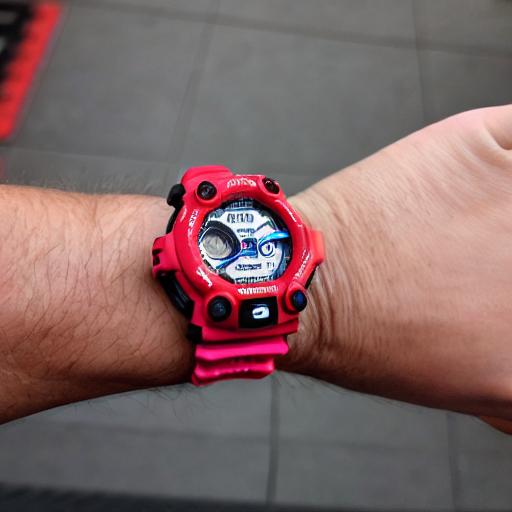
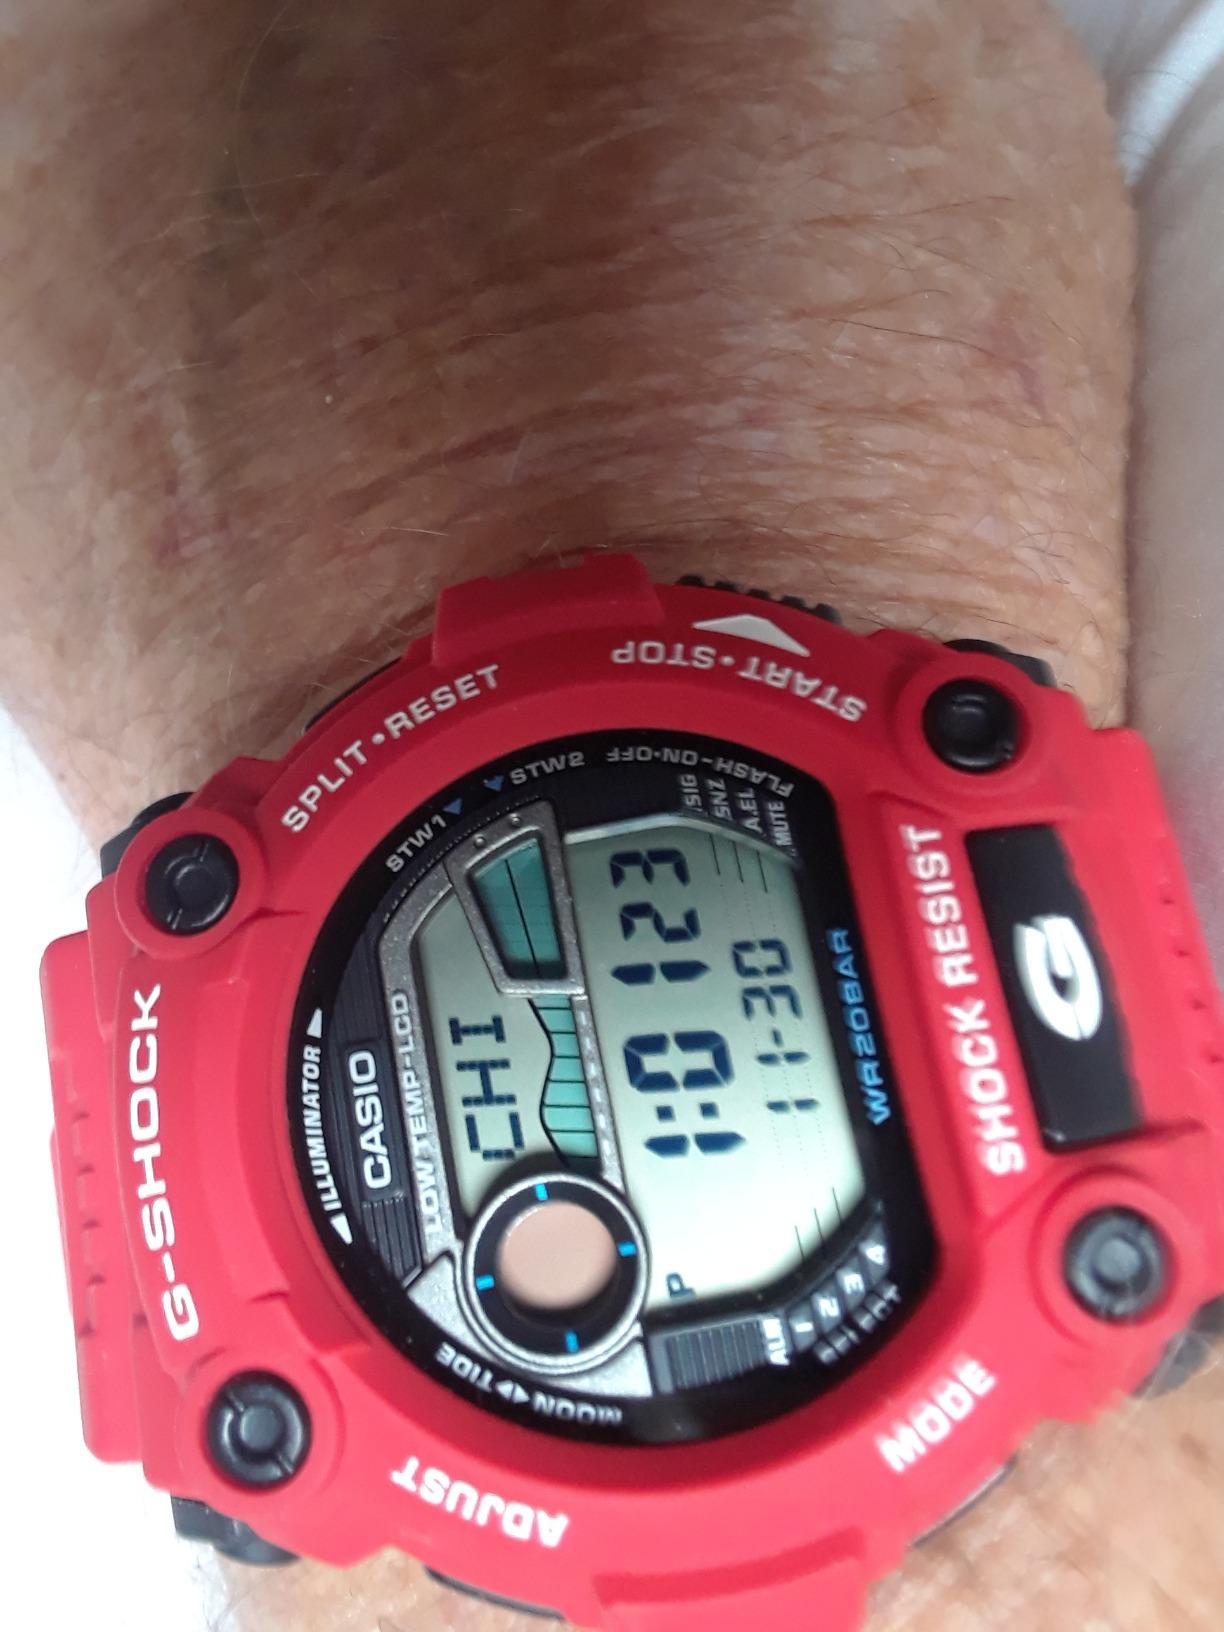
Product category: accessories_watch
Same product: no